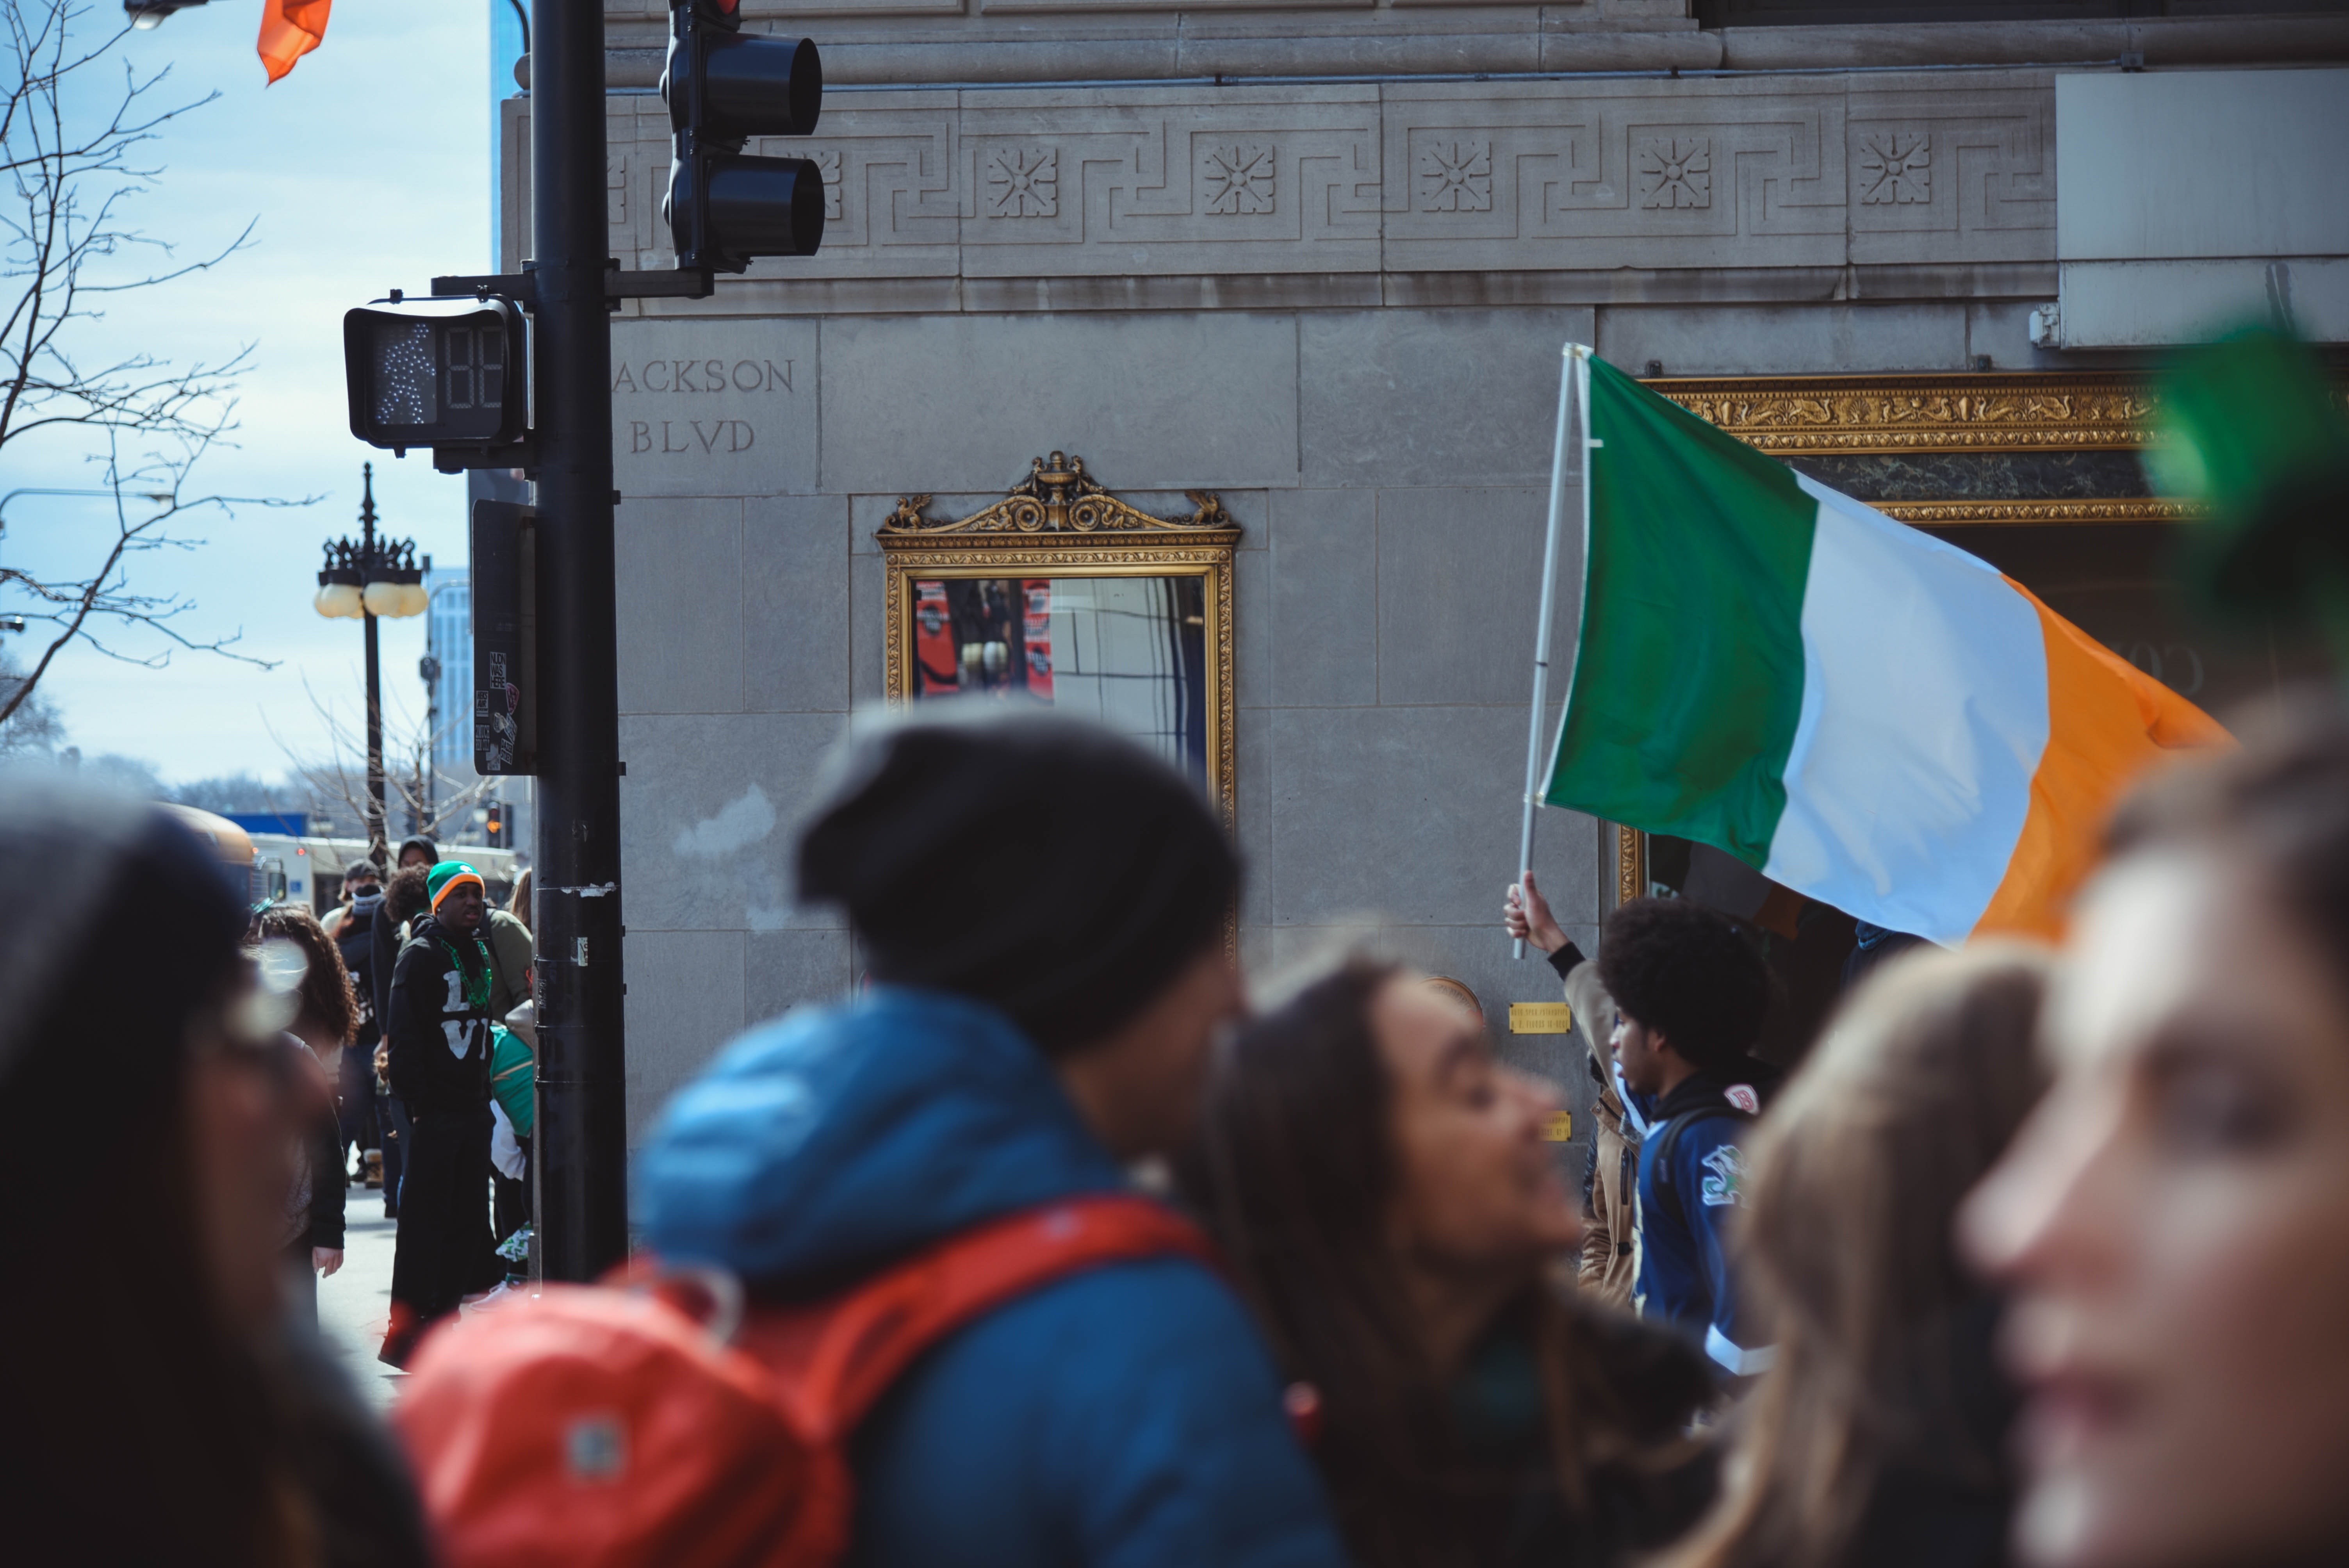
people, crowd, event, forehead, public event, flag, human, demonstration, protest, street, pedestrian, holiday